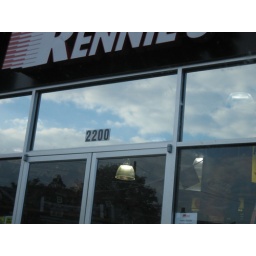
clouds in a window